Lady Laura Ridding

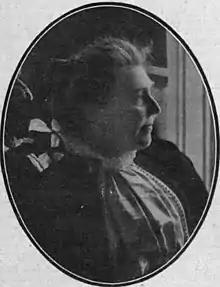
by Ernest Mills

Lady Laura Elizabeth Ridding ("née" Palmer; 26 March 1849 – 22 May 1939) was a British biographer, suffragist and philanthropist.